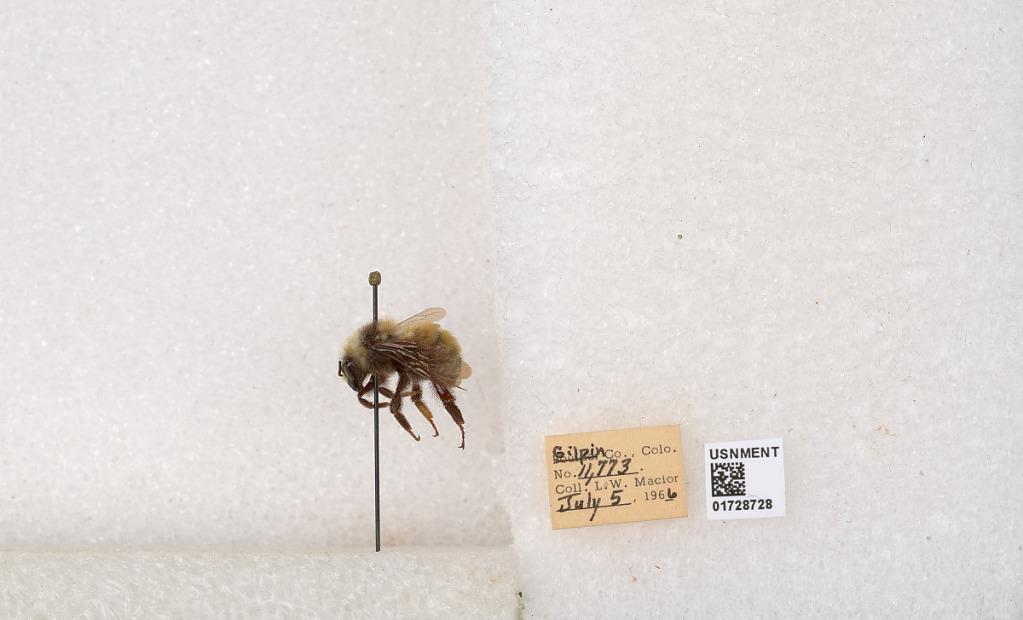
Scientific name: Bombus appositus Cresson
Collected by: L. Macior
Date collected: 1966-7-5
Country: United States
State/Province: Colorado
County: Gilpin
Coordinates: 39.8576, -105.523